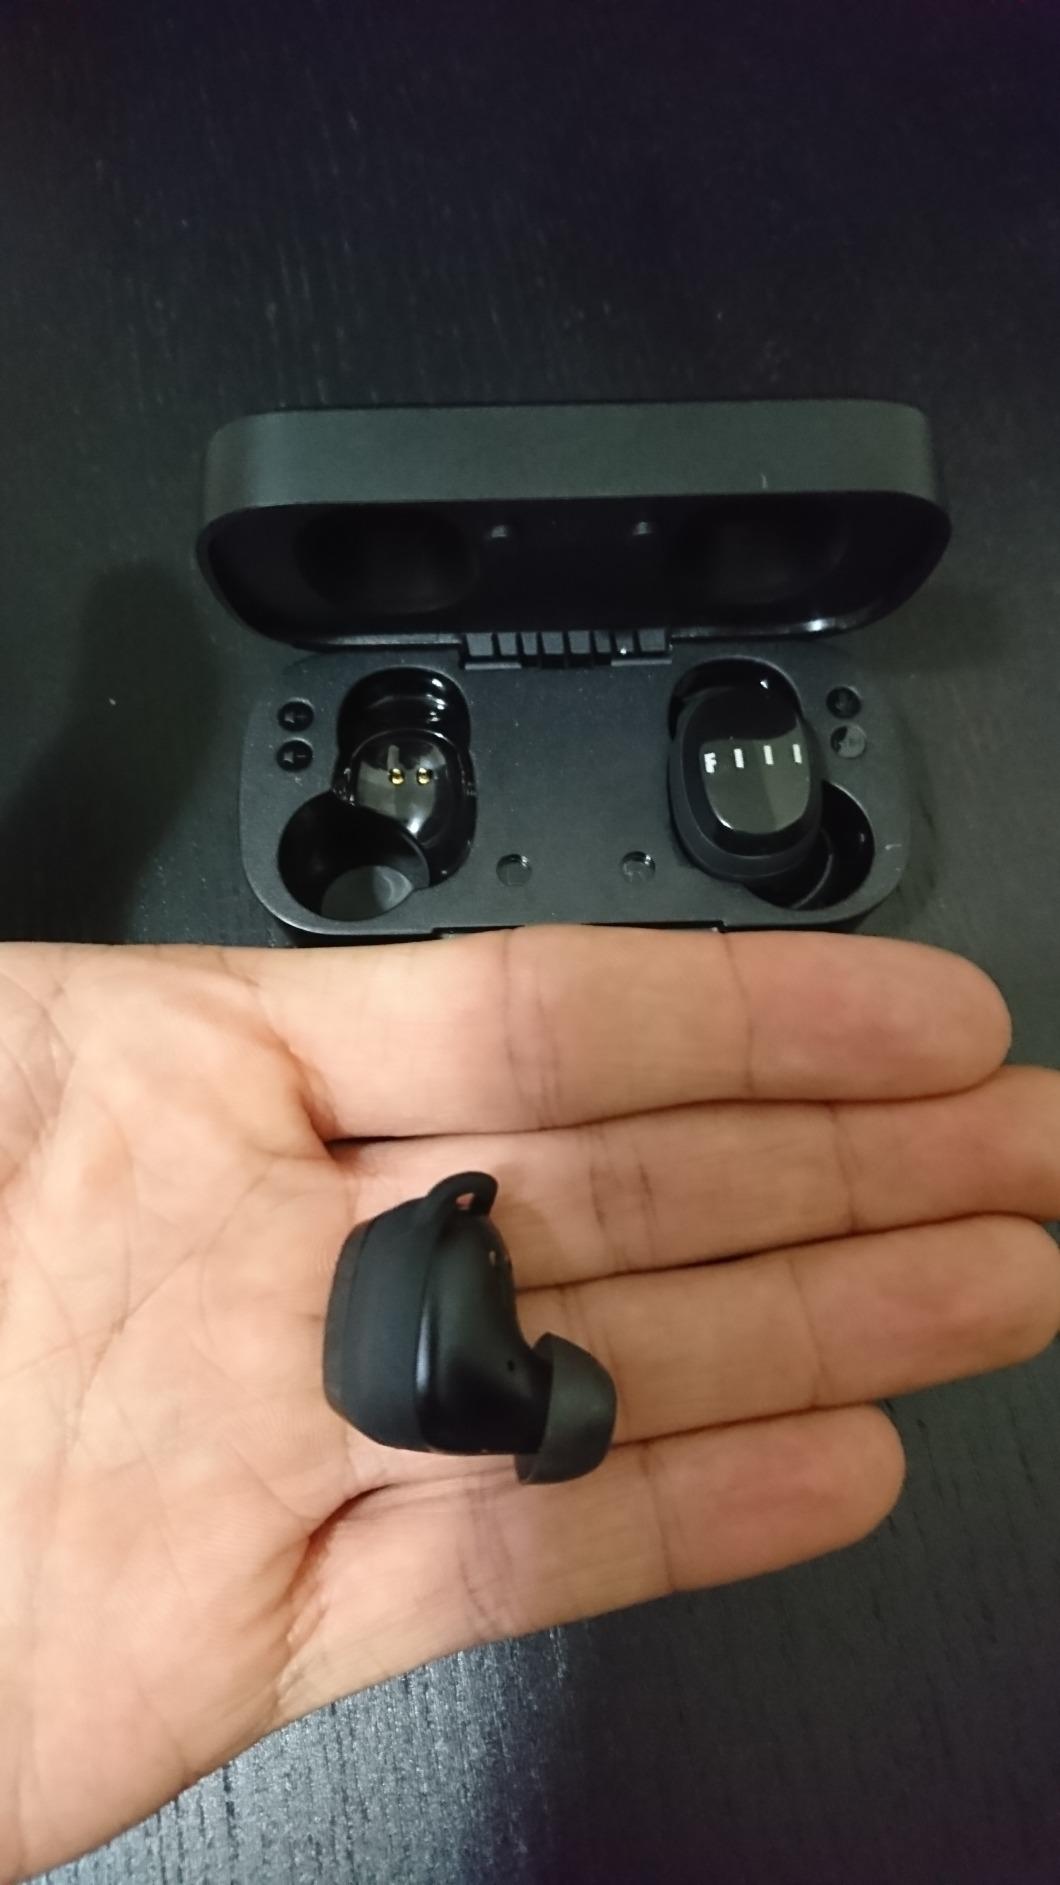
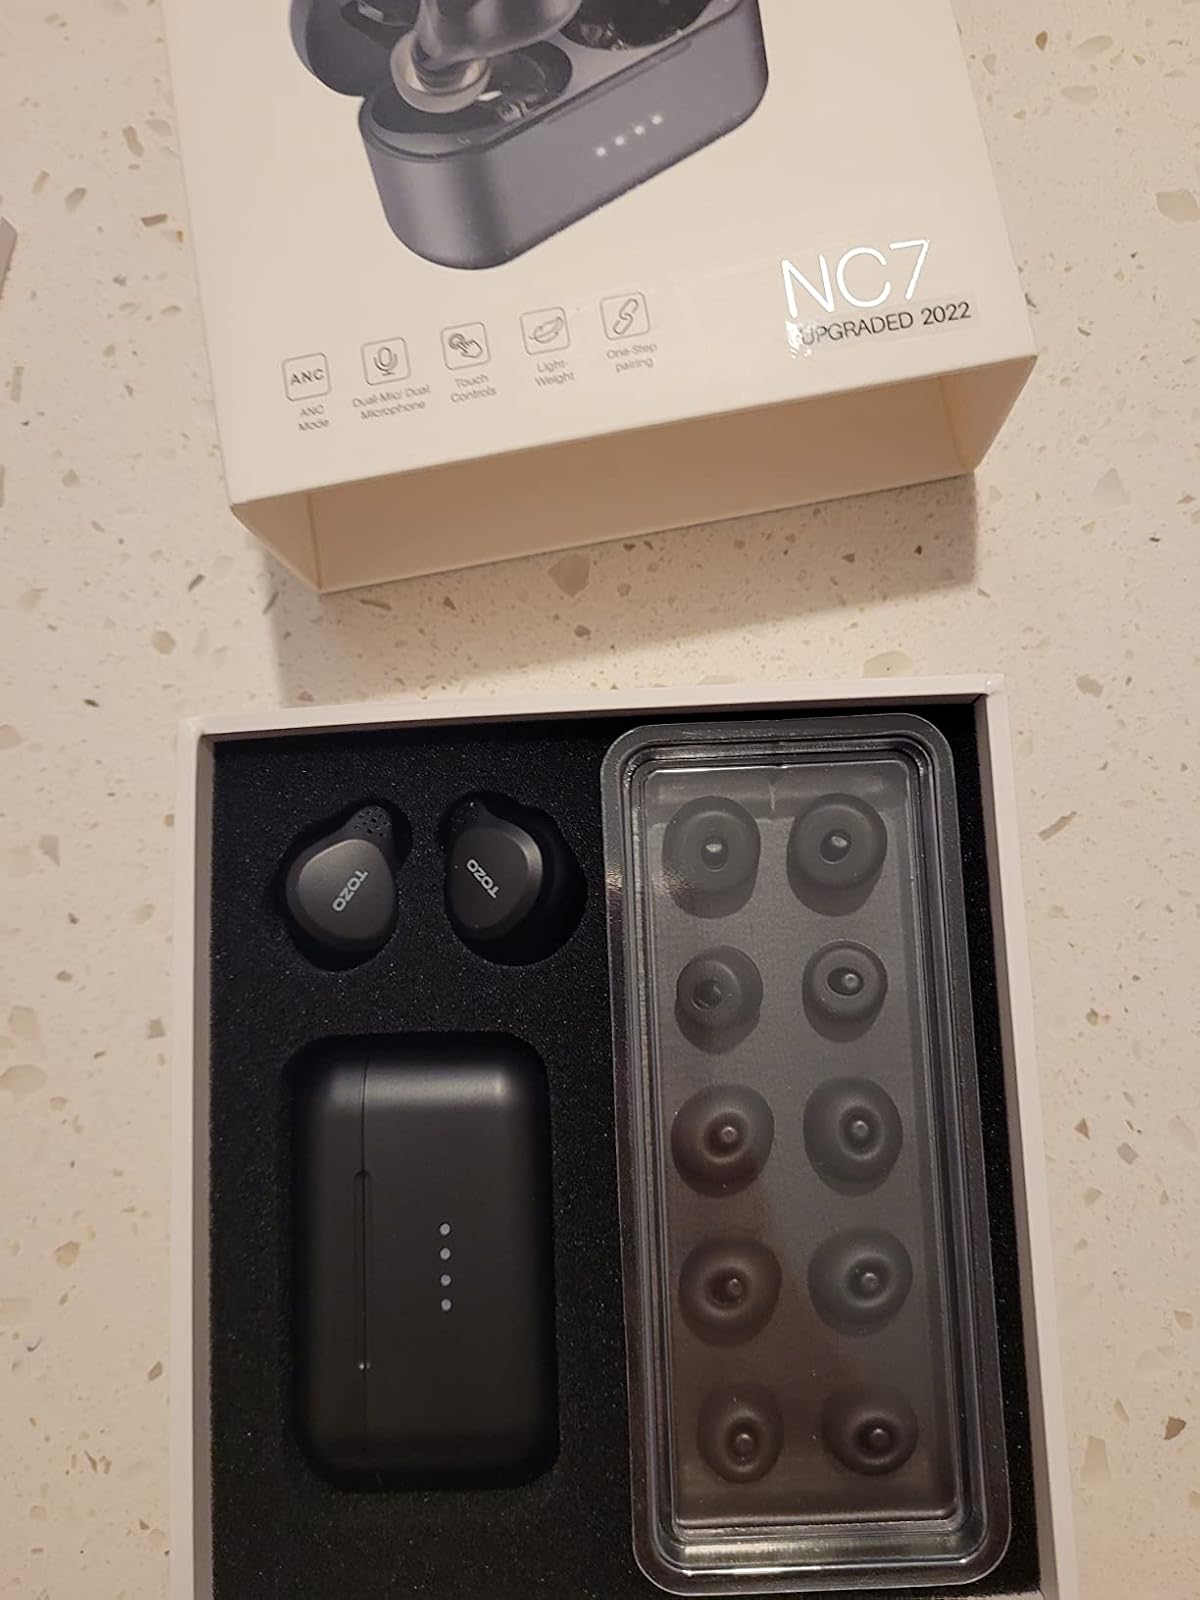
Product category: earbuds
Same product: no